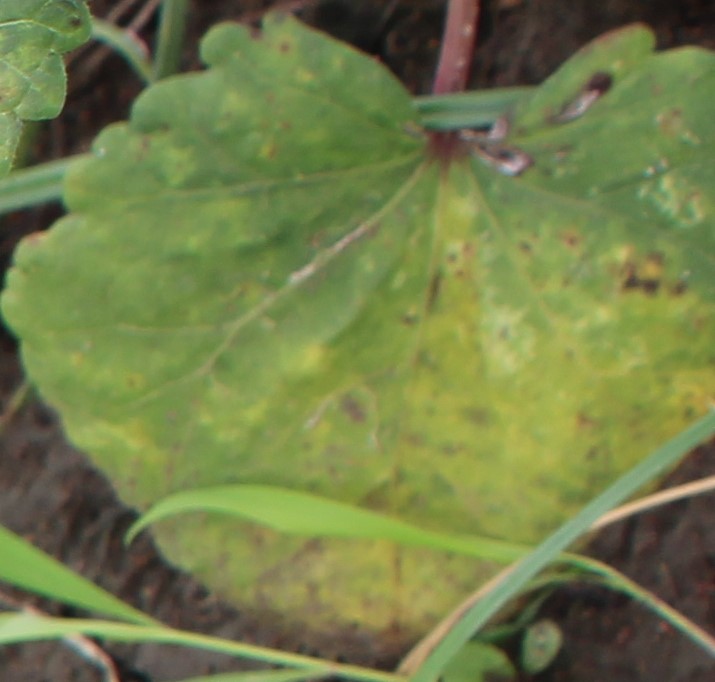
Label: Downy Mildew